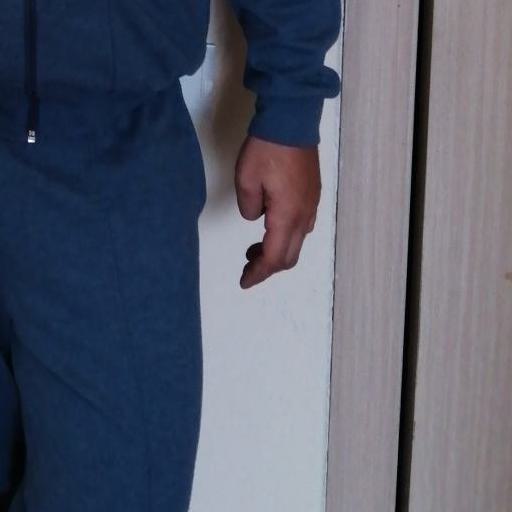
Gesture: no_gesture